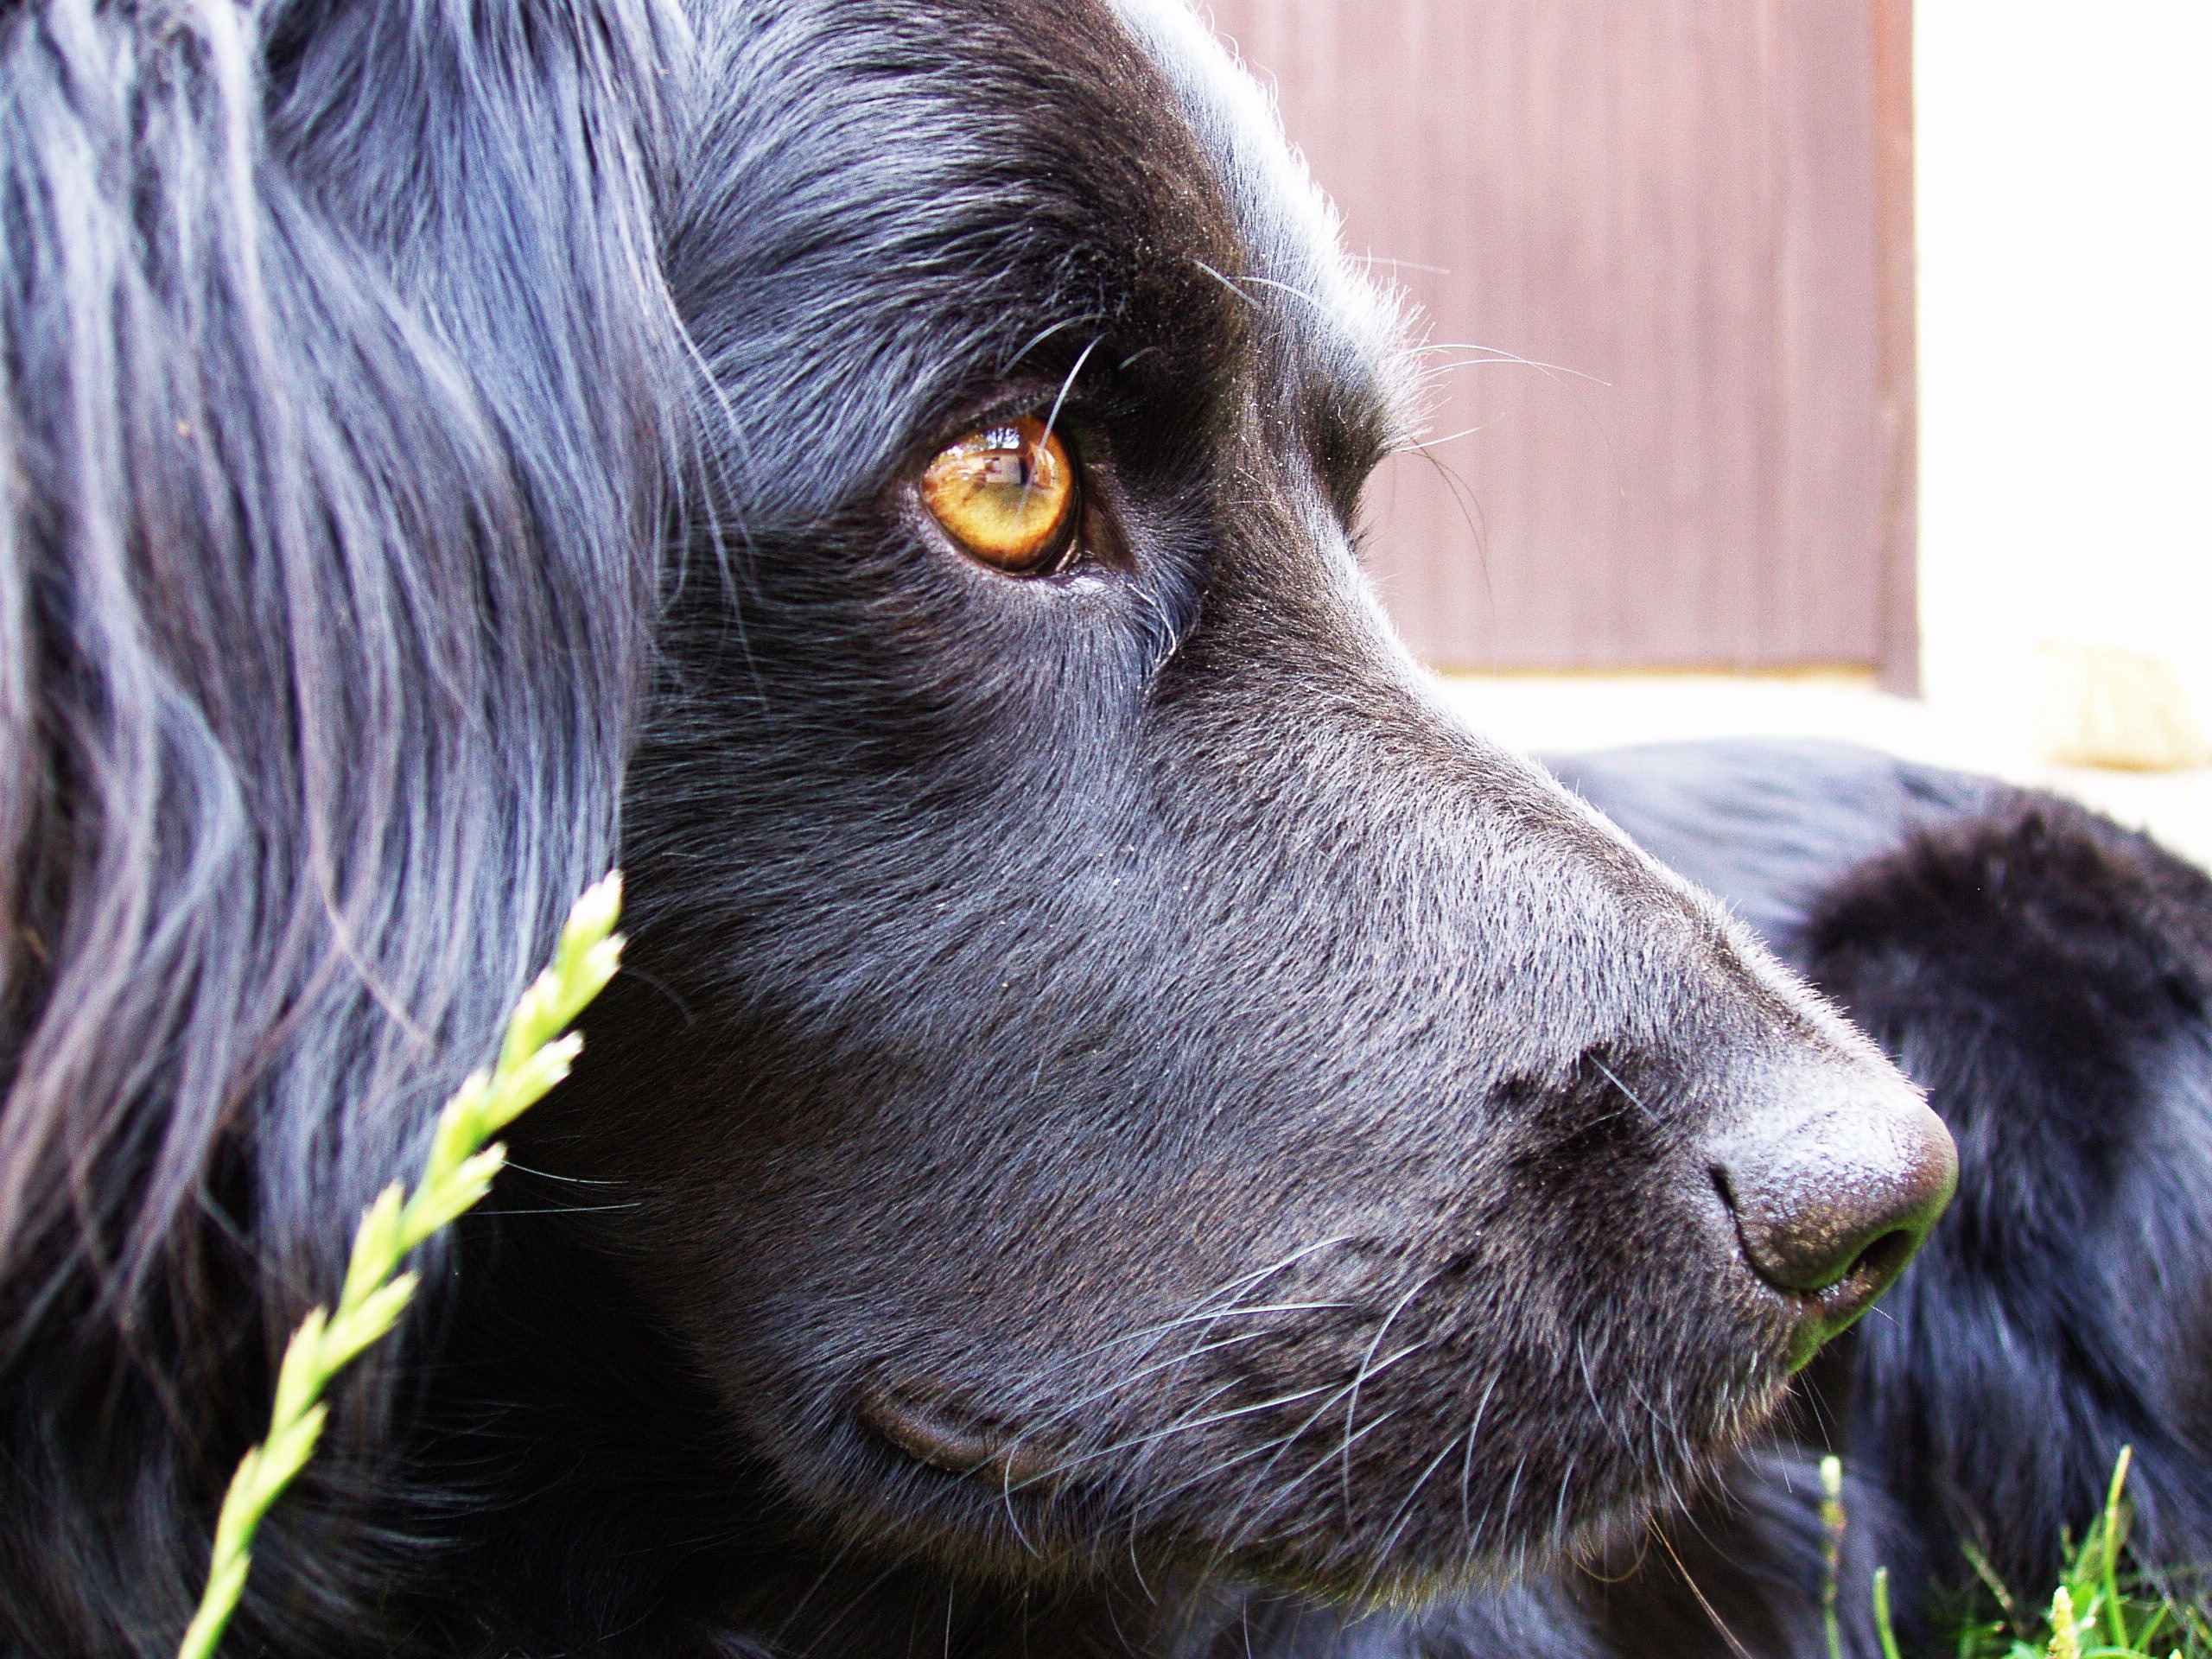
dog, animal, macro, mammal, eyes, vertebrate, newfoundland, dog breed, flat coated retriever, dog like mammal